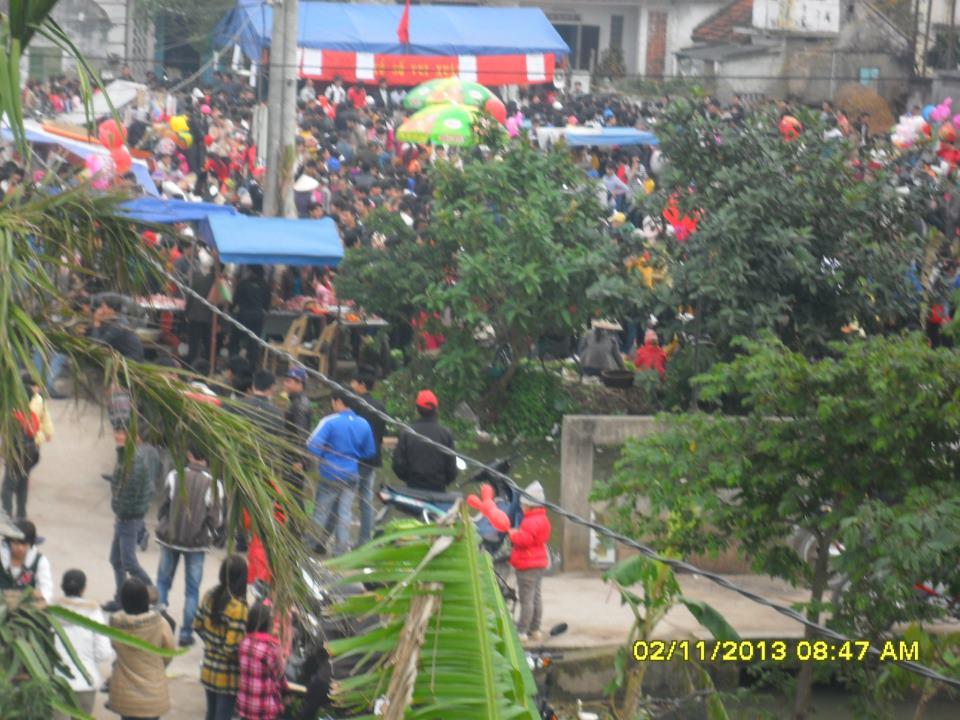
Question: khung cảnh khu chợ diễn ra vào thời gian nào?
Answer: khu chợ diễn ra vào buổi sáng